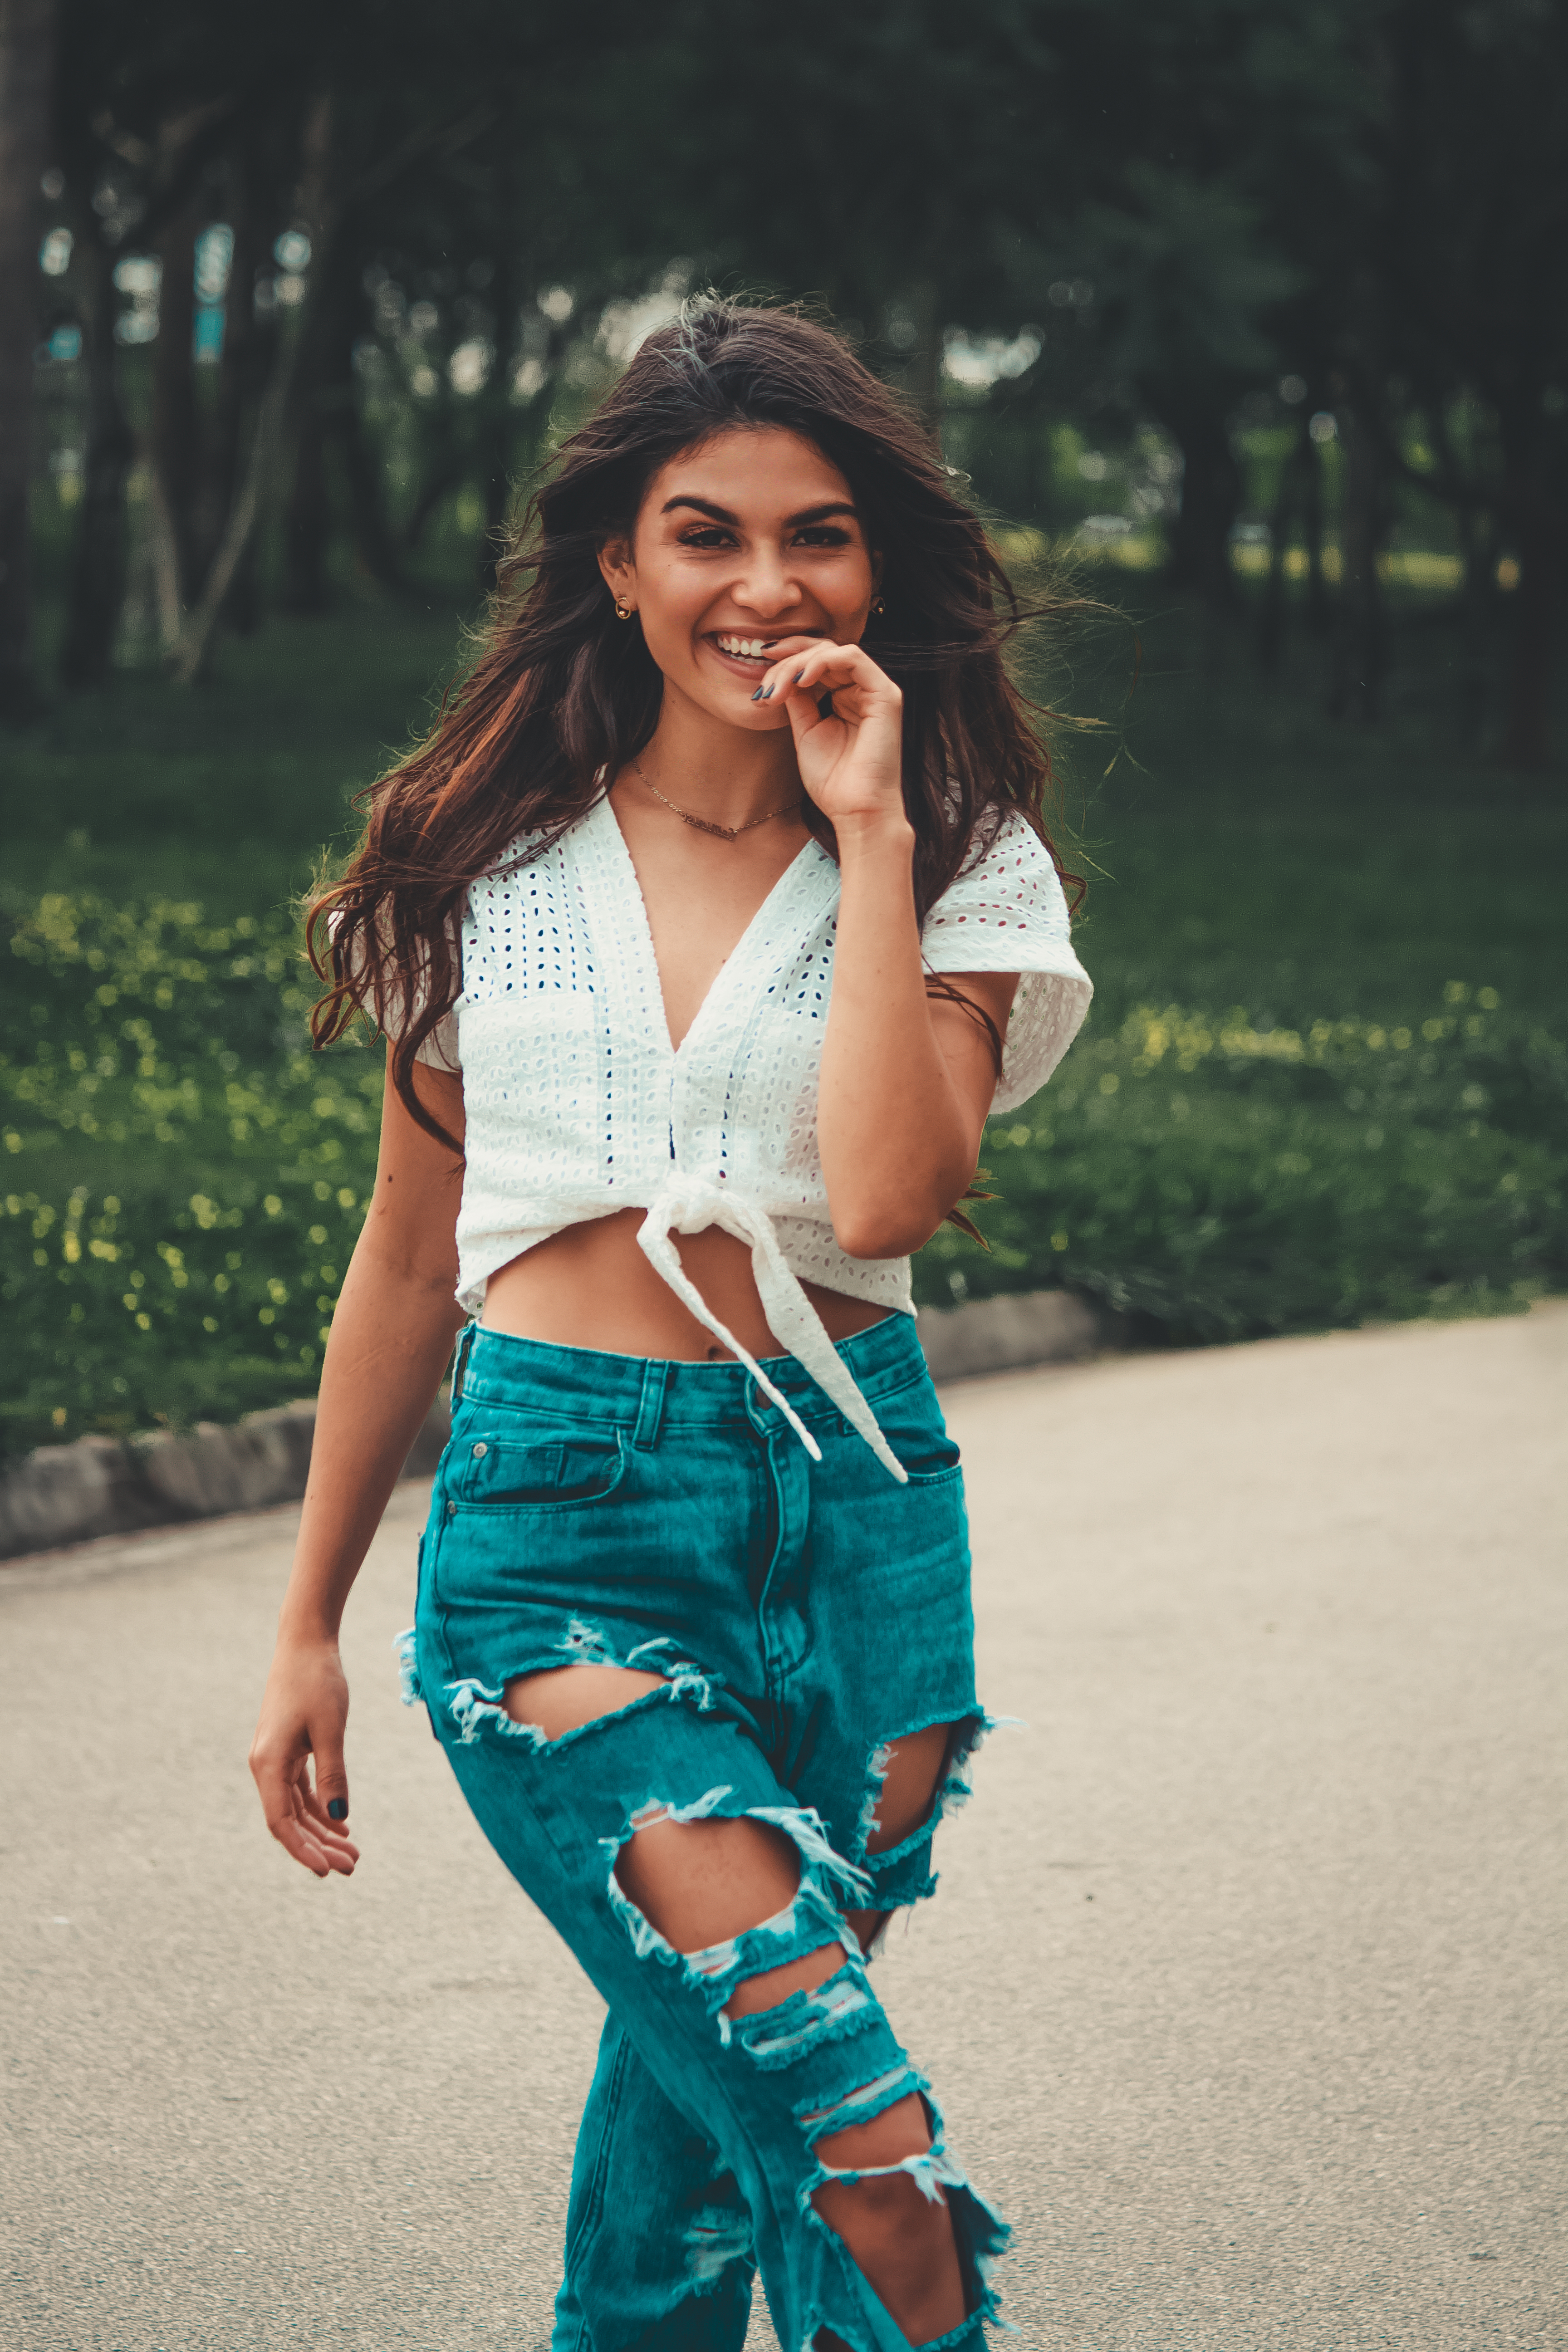
girl, white, clothing, blue, turquoise, green, lady, beauty, skin, footwear, fashion, street fashion, jeans, denim, cool, photo shoot, long hair, smile, jean short, photography, model, knee, thigh, leg, textile, shorts, black hair, waist, human leg, electric blue, glasses, happy, trunk, shoe, brown hair, abdomen, style, fashion design, fashion accessory, t shirt, fashion model, top, boot